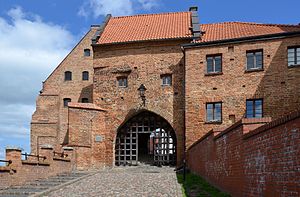
Grudziądz / Galleri
Grudziądz er en by i voivodskabet Kujavien-Pommern i Polen ved floden Wisła, med 97.676 indbyggere.